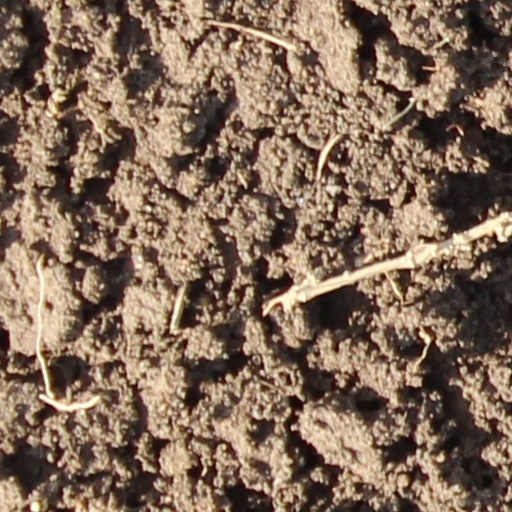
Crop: wheat